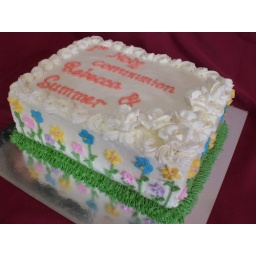
Chocolate cake covered with buttercream with a garden theme around the edges for two girls first communion.